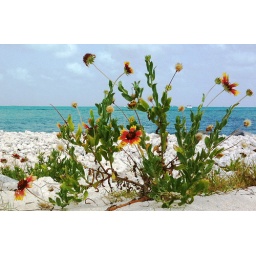
flowers in the sand in front of the rocks in front of the waves in front of the boat in front of the horizon in front of everything else.